Walt McCormick

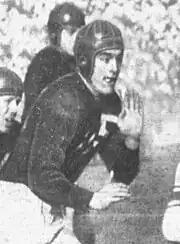
Walt McCormick, 1947

Walter Kendall McCormick (September 4, 1926 – April 3, 2005) was an American football player who played at the center and linebacker positions. He played college football for Washington and USC and professional football for the San Francisco 49ers.